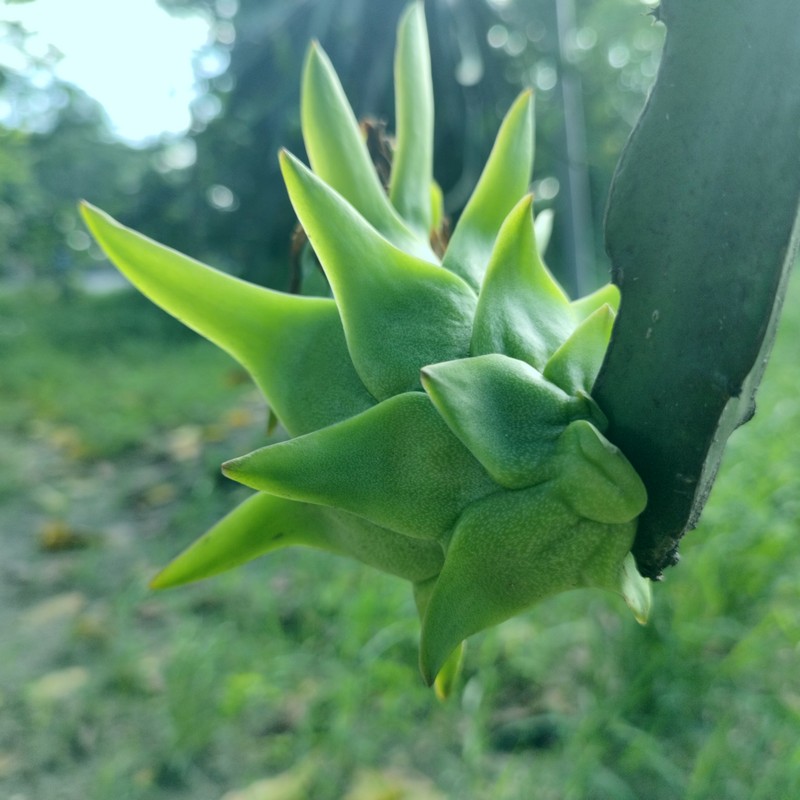
Label: Immature Dragon Fruit